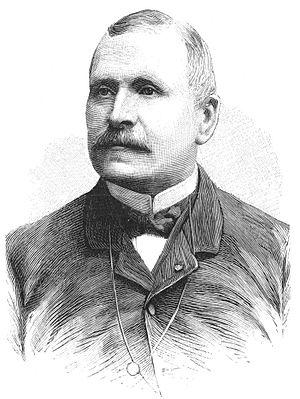
Ernest Boulanger est un homme politique français né le 12 octobre 1831 à Nantillois et décédé le 19 octobre 1907 à Paris. Il est notamment sénateur, et ministre des colonies.
Cette page concerne les événements qui se sont produits durant l'année 1886 en Lorraine.